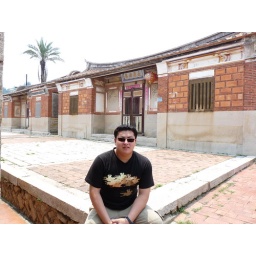
Many of the house on the island of Kinmen are traditional houses built in the old chinese styles.